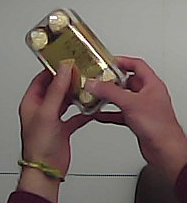
Product: rocher_chocolate